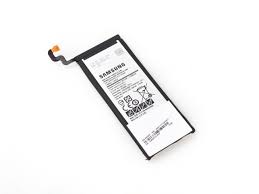
Waste category: battery